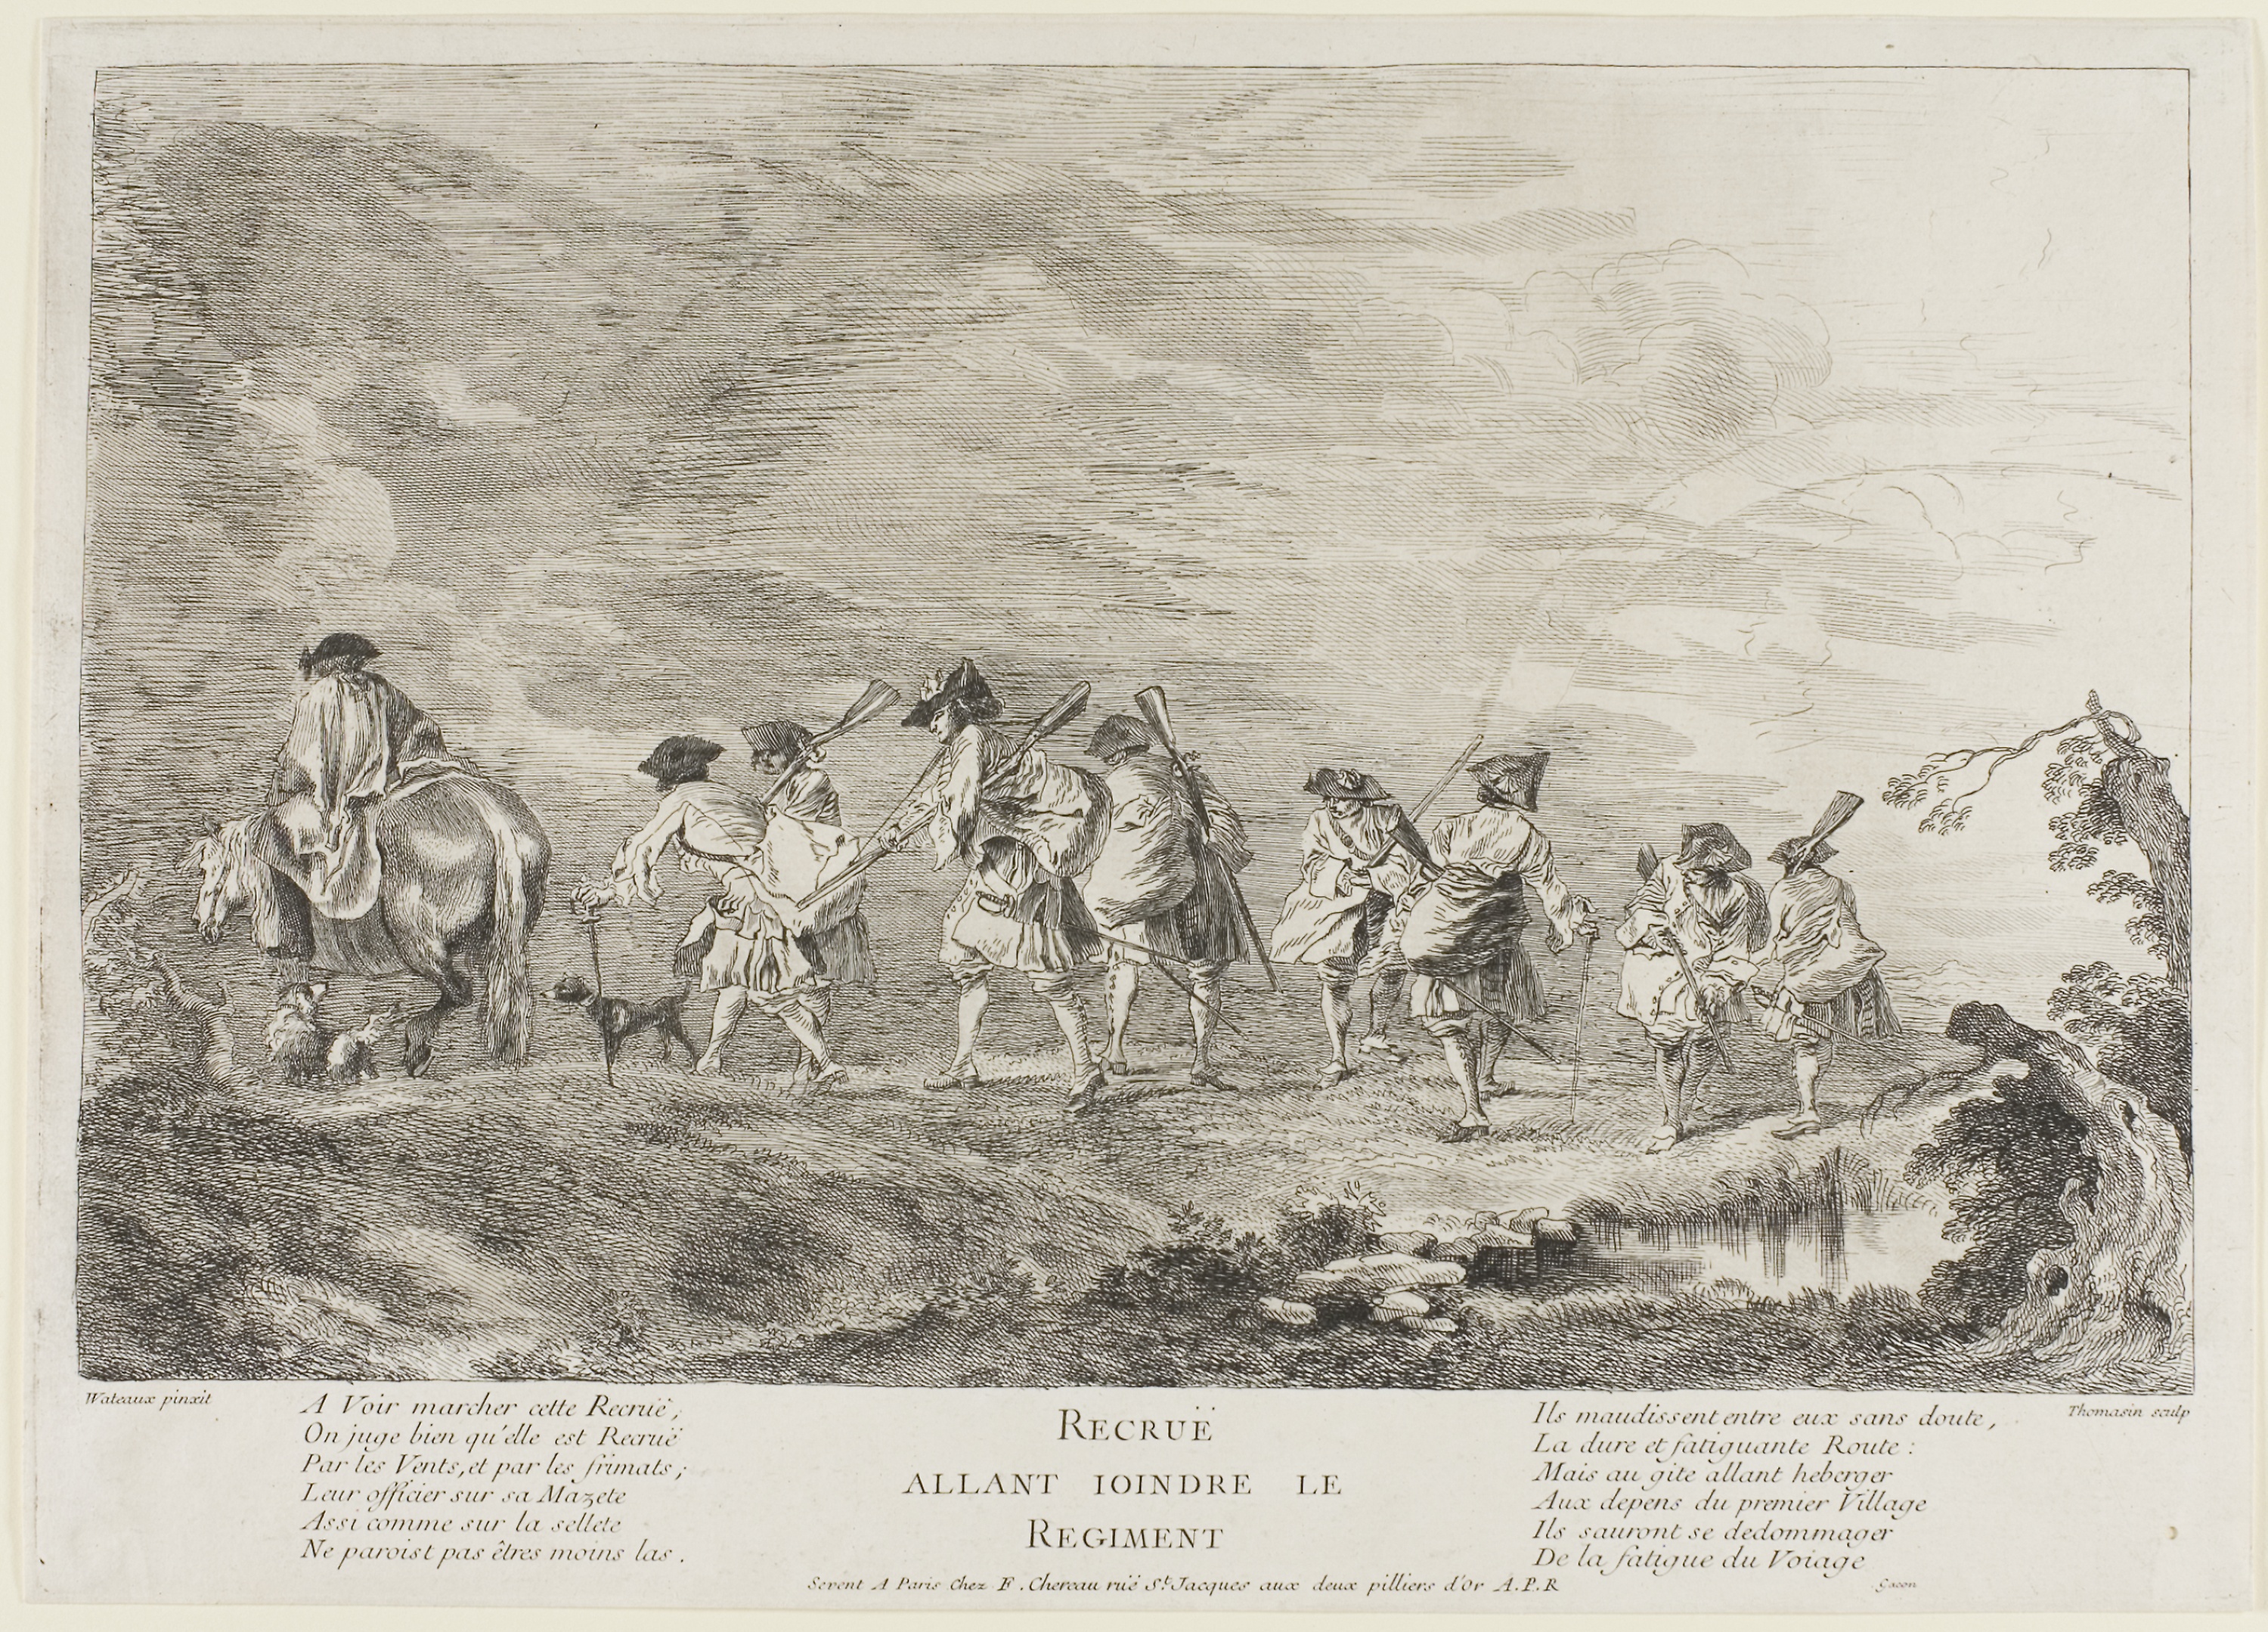
horse like mammal, pack animal, history, black and white, stock photography, visual arts, illustration